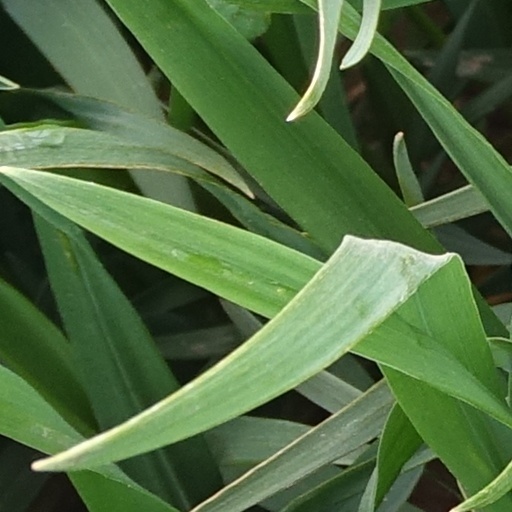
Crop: wheat